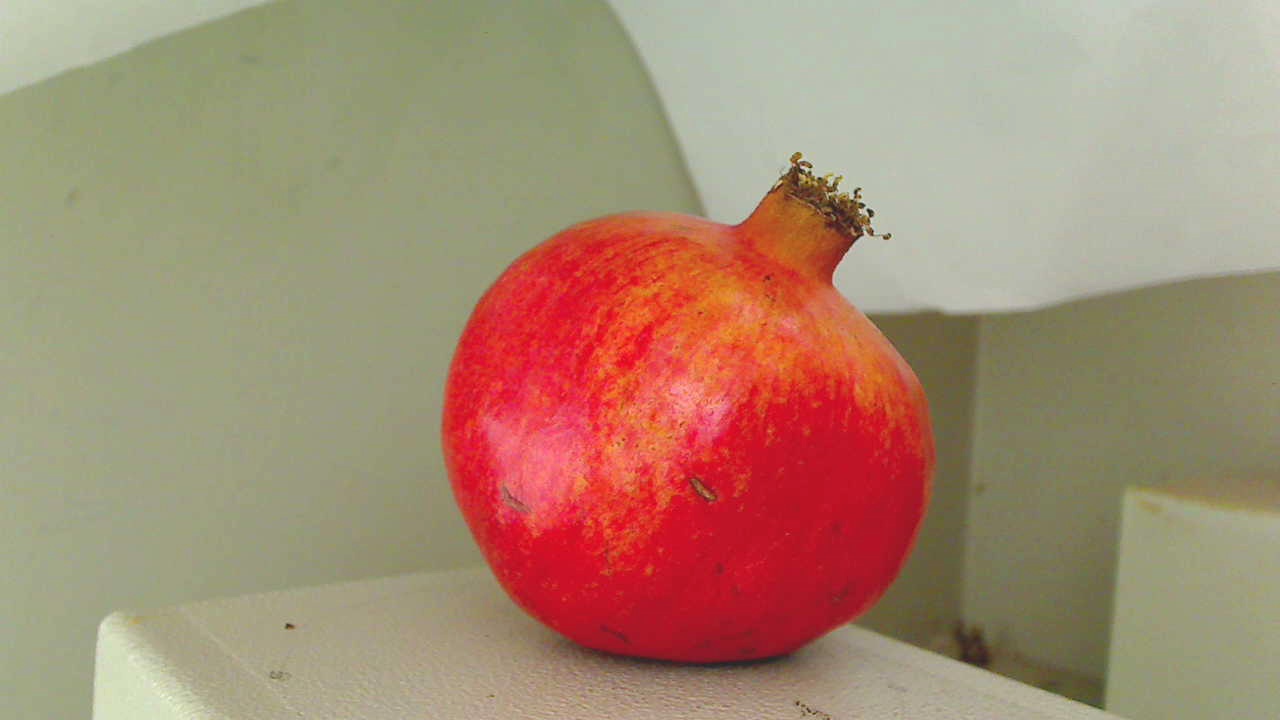
Grade: grade-3
Quality: quality-4